Gulikan Theyyam

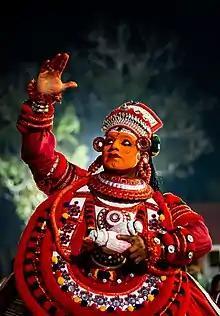

Guliga Daiva or Gulikan is believed to be a Goblin, whose duty is to protect Scheduled Cast and Tribes from problems, mainly from Environment Issues. Due to the presence of the God Guliga in Benkanakavu, The adjacent Koroth Nair Tharavadu, Kazhakakkar, and Kolakkar organize the Theyyam festival in Benanakavu once every two years. It is performed in other temples. In Kozhikode near Nadapuram. A temple named Pattare Paradevatha Kshethram performs Gulikan Theyyam annually.